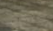
Surface type: sett